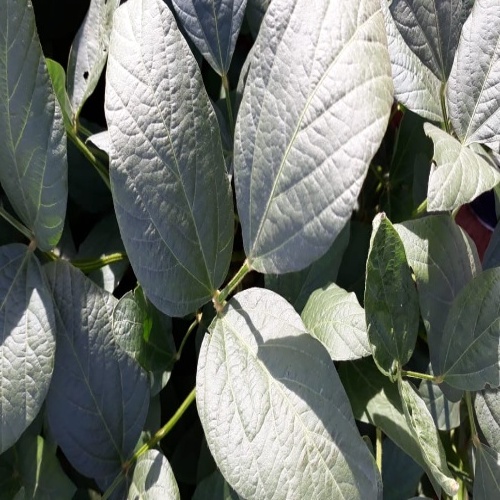
Label: Diabrotica_speciosa